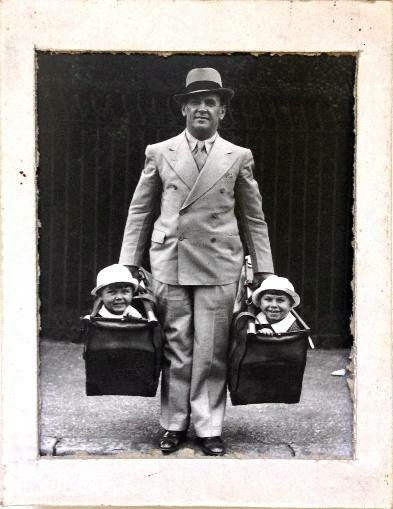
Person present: Yes